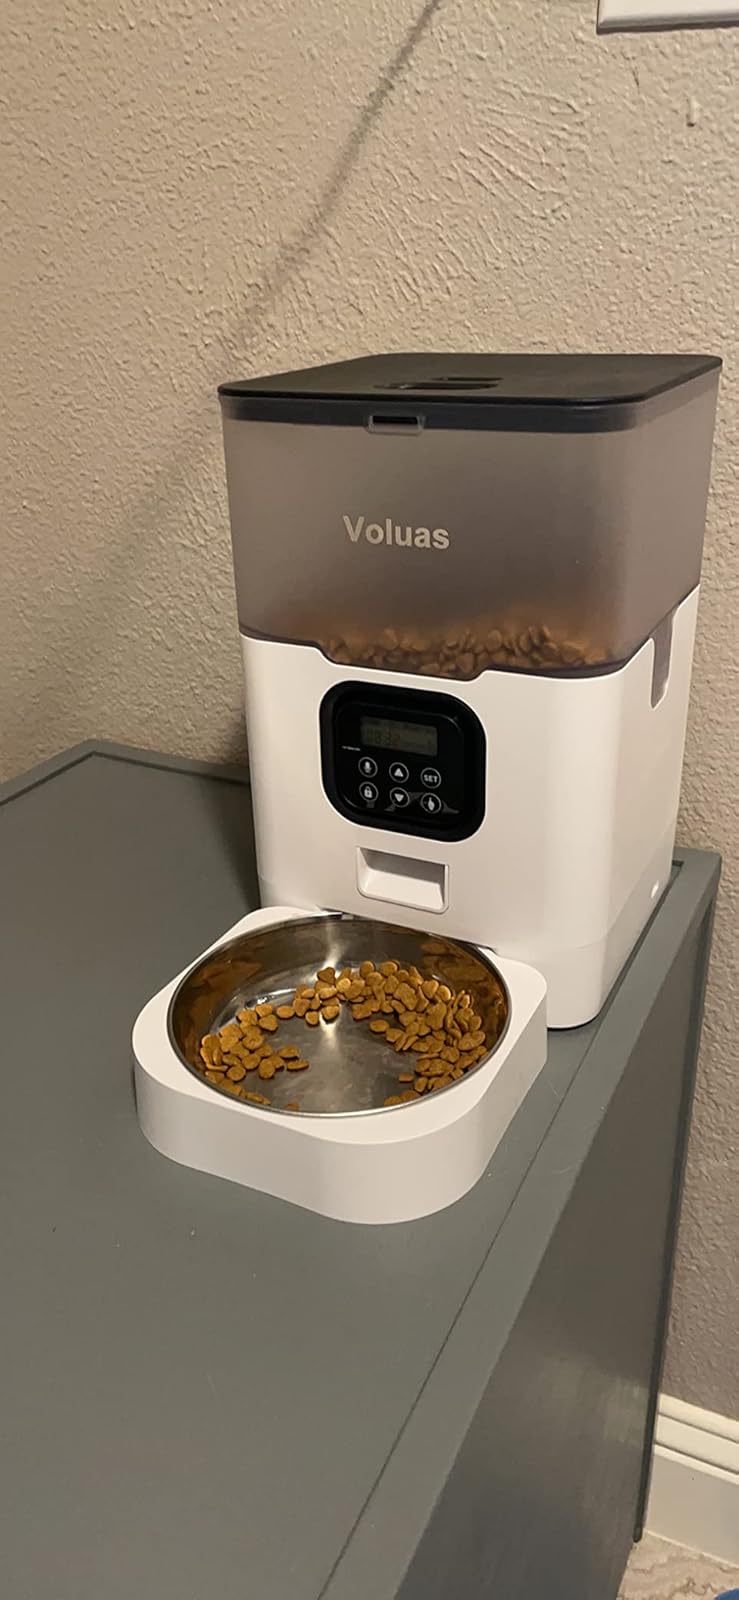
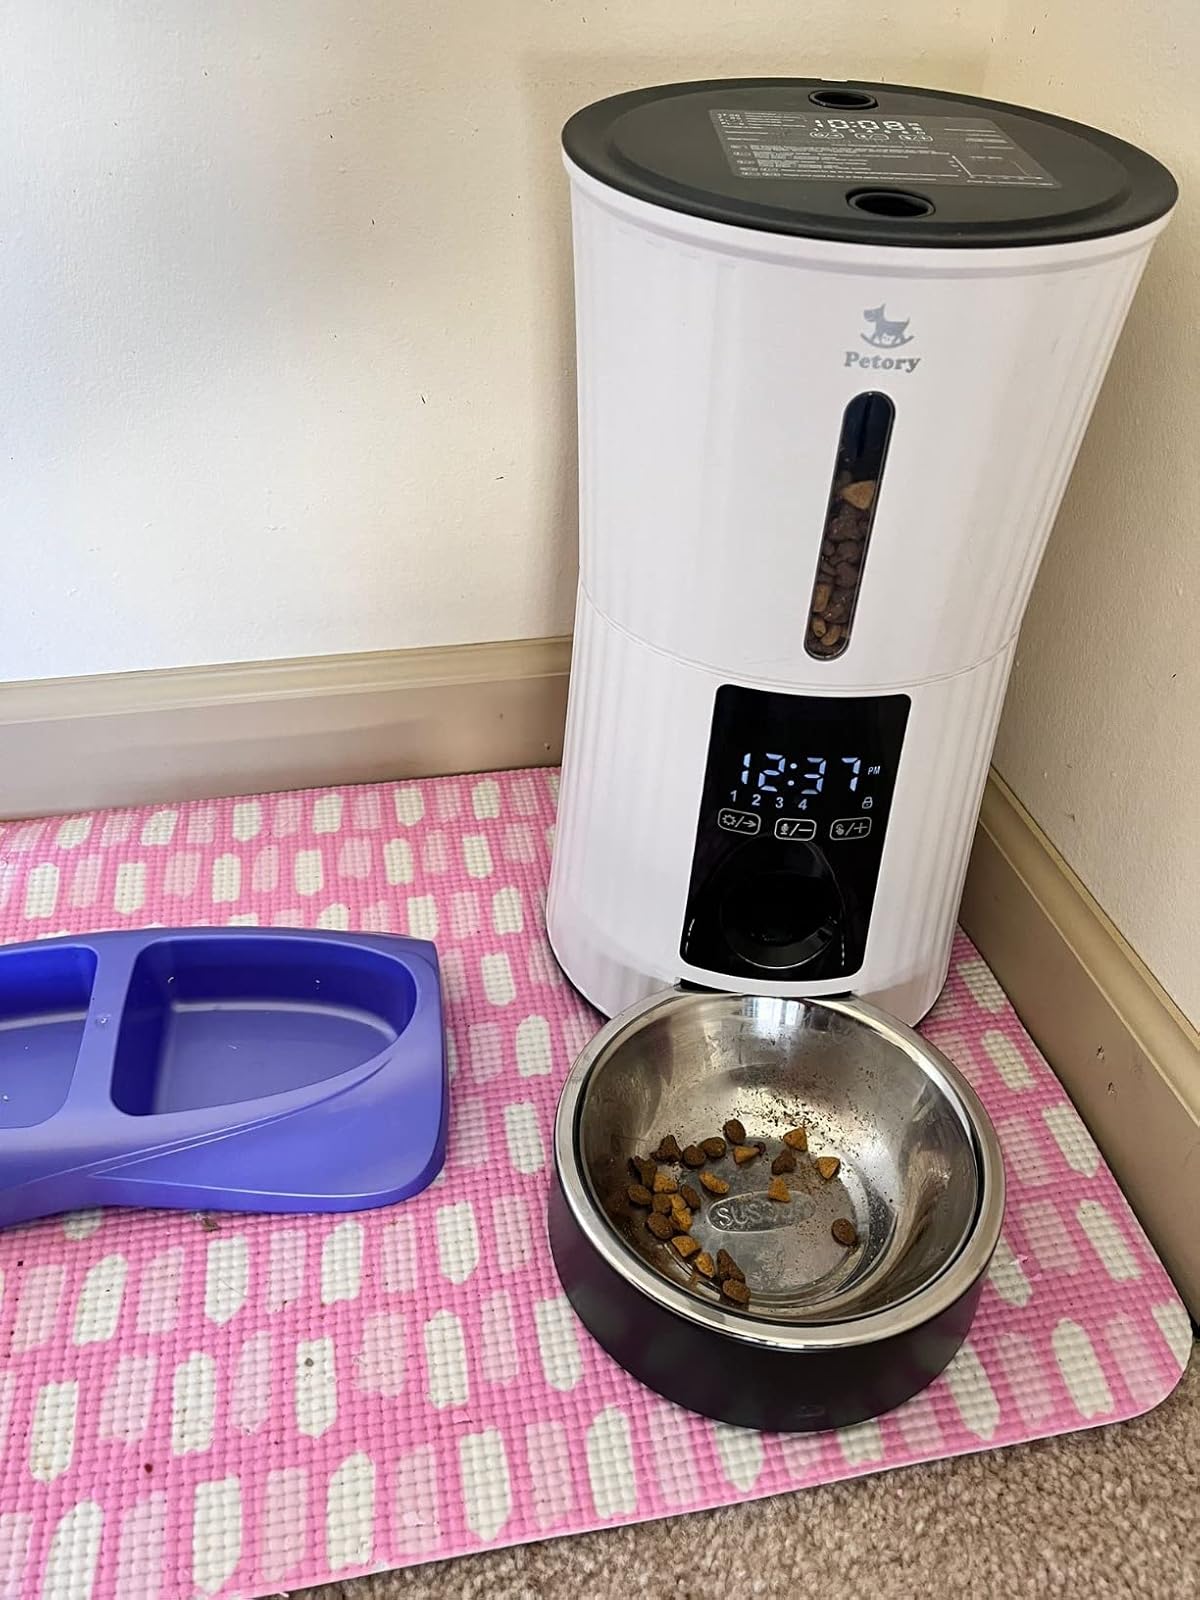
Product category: items_feeder
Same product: no